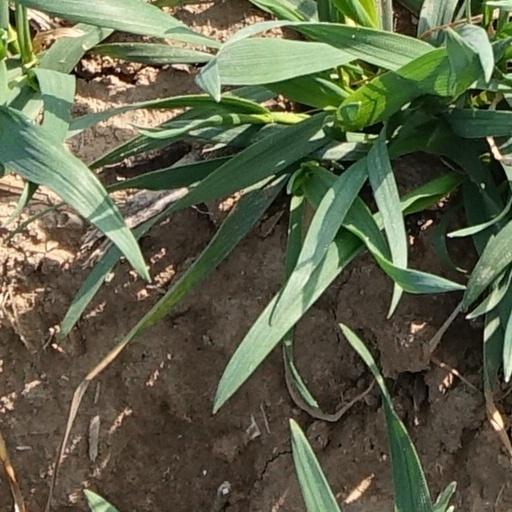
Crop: wheat